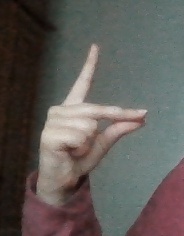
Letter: ta